Roussillon-en-Morvan

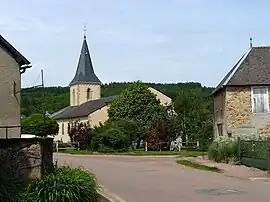
Church and village centre

Roussillon-en-Morvan ('Roussillon-in-Morvan') is a rural commune in the Saône-et-Loire department in the Bourgogne-Franche-Comté region in central-east France. In 2019, it had a population of 275. It covers an area of 30.59 km (11.81 sq mi).